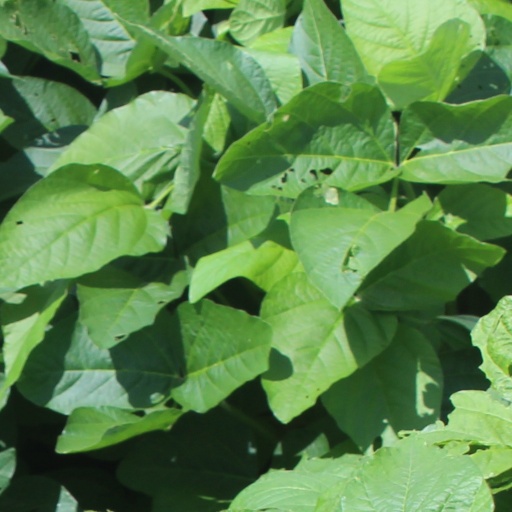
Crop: soybean